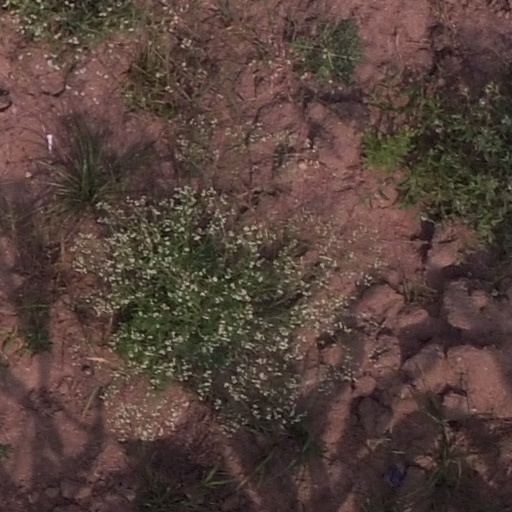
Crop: maize; corn